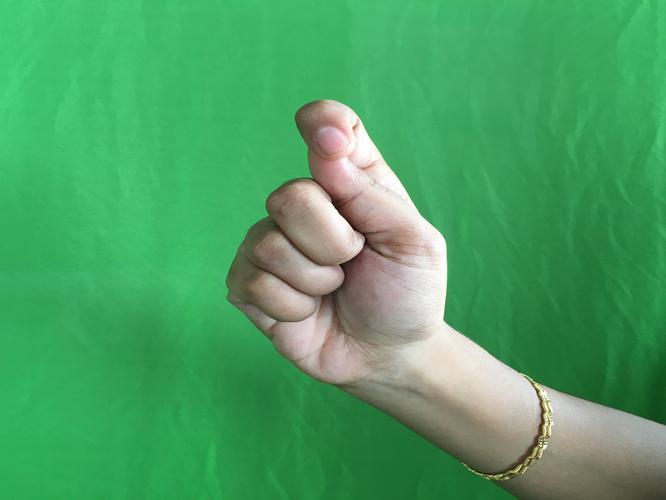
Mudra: Kapith
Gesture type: single_hand